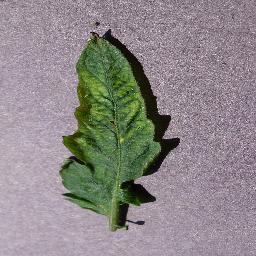
Label: Tomato___Tomato_mosaic_virus